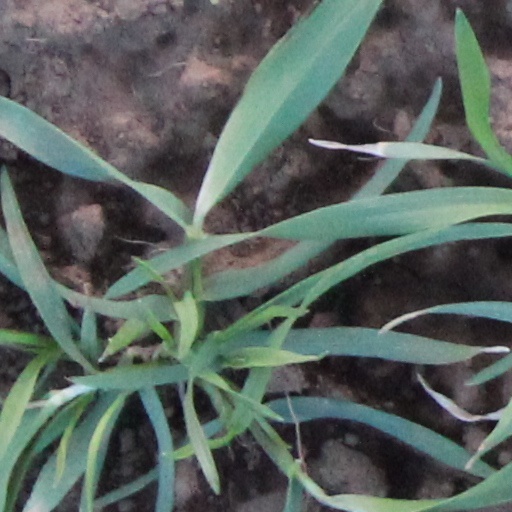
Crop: wheat